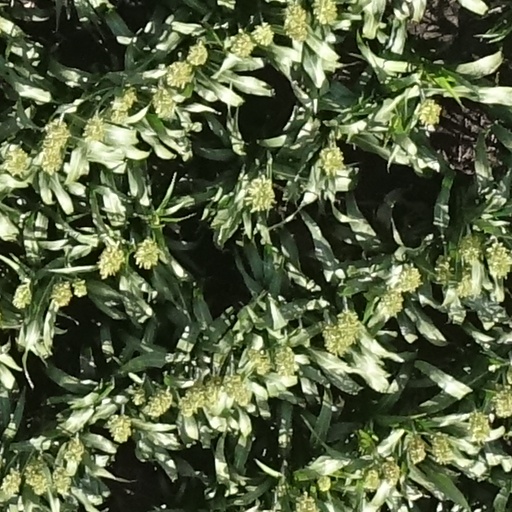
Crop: sorghum